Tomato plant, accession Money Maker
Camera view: tilt-top (135 deg); turntable rotation: 240 degrees
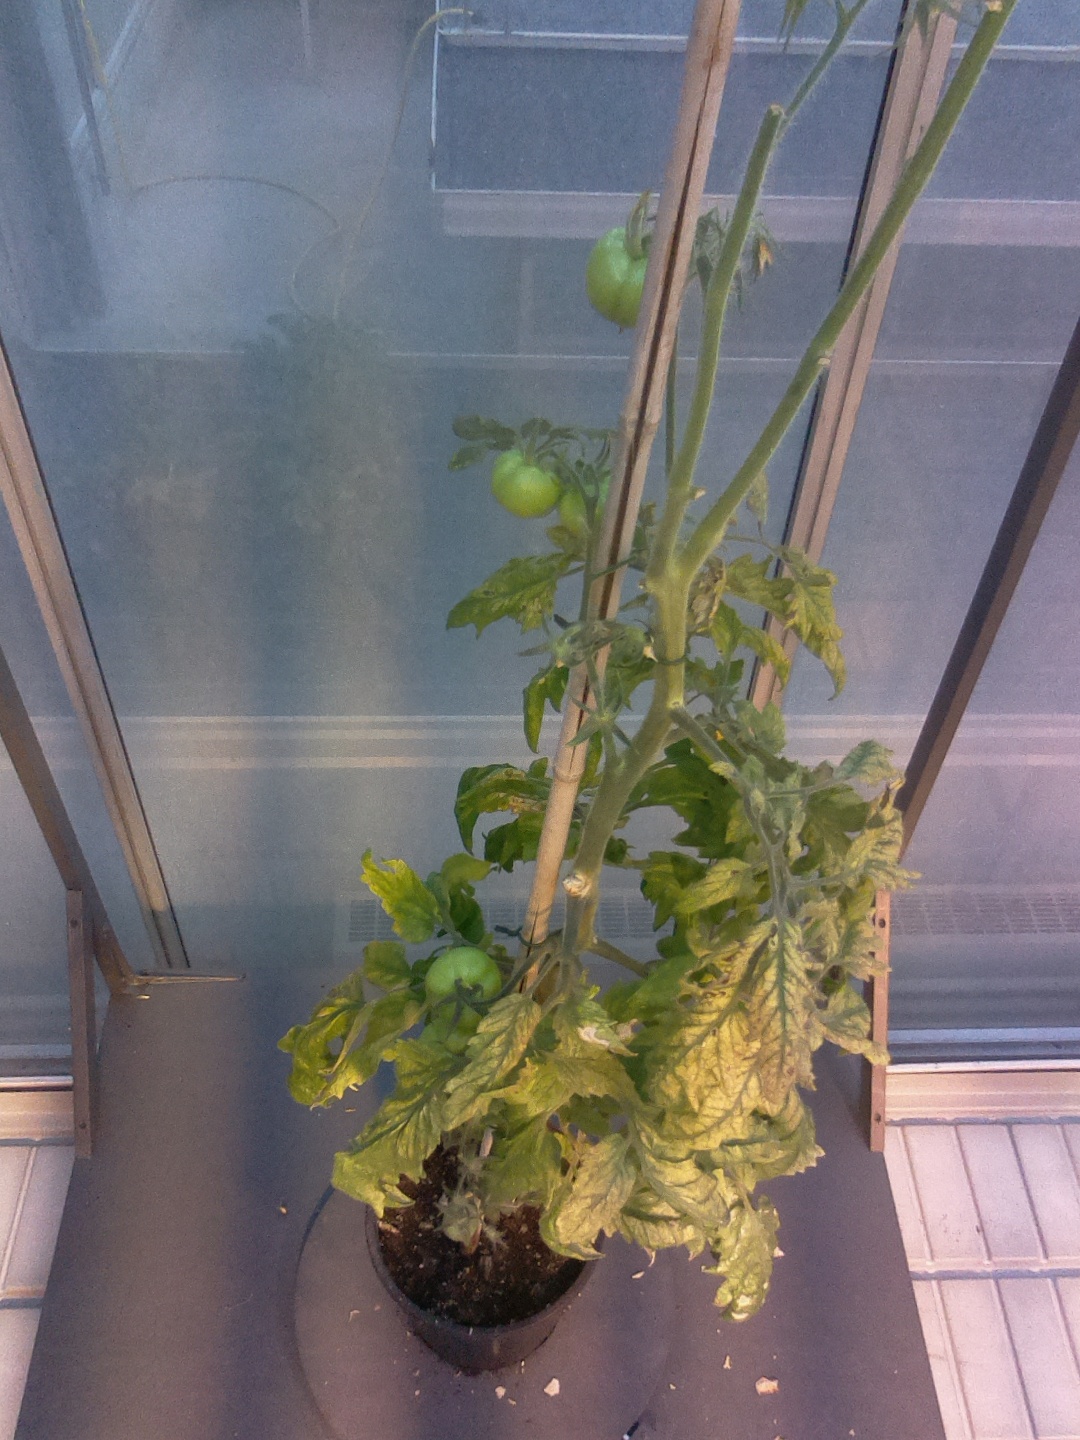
BBCH growth stage 79: 90% -100% of final fruit size